Crimean Tatars

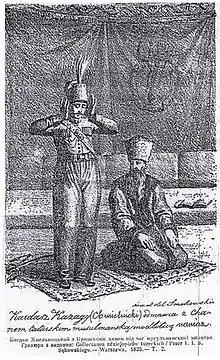
The Crimean Khan and Bohdan Khmelnytsky performing namaz.

In 1711, when Peter I of Russia went on a campaign with all his troops (80,000) to gain access to the Black Sea, he was surrounded by the army of the Crimean Khan Devlet II Giray, finding himself in a hopeless situation. And only the betrayal of the Ottoman vizier Baltacı Mehmet Pasha allowed Peter to get out of the encirclement of the Crimean Tatars. When Devlet II Giray protested against the vizier's decision, his response was: ""You should know your Tatar affairs. The affairs of the Sublime Porte are entrusted to me. You do not have the right to interfere in them"". Treaty of the Pruth was signed, and 10 years later, Russia declared itself an empire. In 1736, the Crimean Khan Qaplan I Giray was summoned by the Turkish Sultan Ahmed III to Persia. Understanding that Russia could take advantage of the lack of troops in Crimea, Qaplan Giray wrote to the Sultan to think twice, but the Sultan was persistent. As it was expected by Qaplan Giray, in 1736 the Russian army invaded the Crimea, led by Münnich, devastated the peninsula, killed civilians and destroyed all major cities, occupied the capital, Bakhchisaray, and burnt the Khan's palace with all the archives and documents, and then left the Crimea because of the epidemic that had begun in it. One year after the same was done by another Russian general — Peter Lacy. Since then, the Crimean Khanate had not been able to recover, and its slow decline began. The Russo-Turkish War of 1768 to 1774 resulted in the defeat of the Ottomans by the Russians, and according to the Treaty of Küçük Kaynarca (1774) signed after the war, Crimea became independent and the Ottomans renounced their political right to protect the Crimean Khanate. After a period of political unrest in Crimea, Imperial Russia violated the treaty and annexed the Crimean Khanate in 1783.